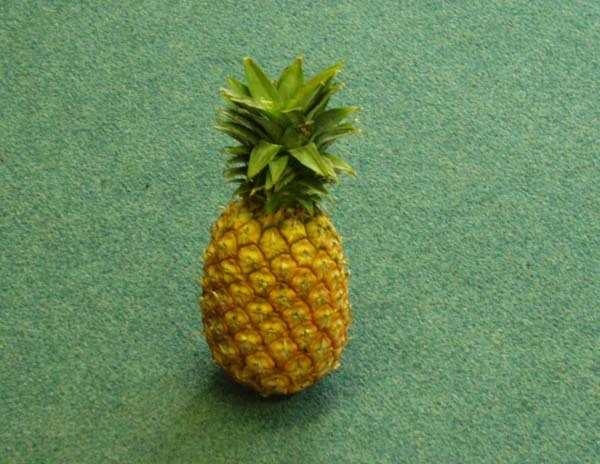
Label: Pineapple